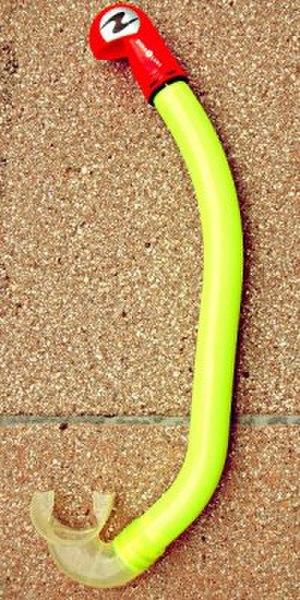
Un tuba est un accessoire permettant à un nageur, un plongeur autonome, un chasseur sous-marin, ou un apnéiste de progresser en surface en respirant par la bouche tout en regardant sous l'eau. Il comprend un embout en caoutchouc ou plus fréquemment en silicone, qui se place entre les dents. Le tube partant de l'embout fait un coude pour remonter vers la surface, et se termine par une cheminée rigide dépassant à l'air libre.